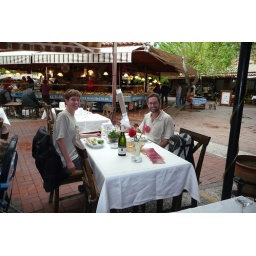
L&amp;amp;P enjoying fresh (bought from the market in background) fish lunch